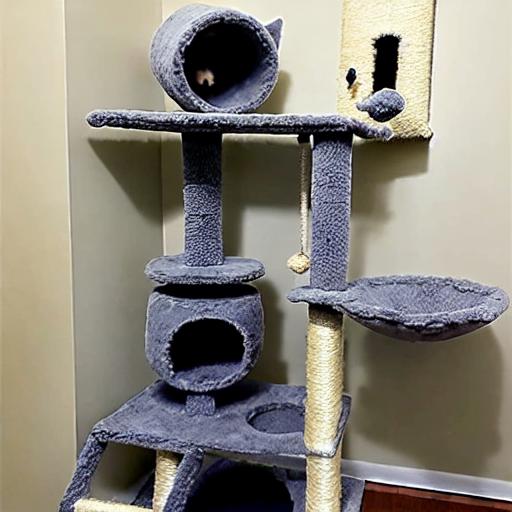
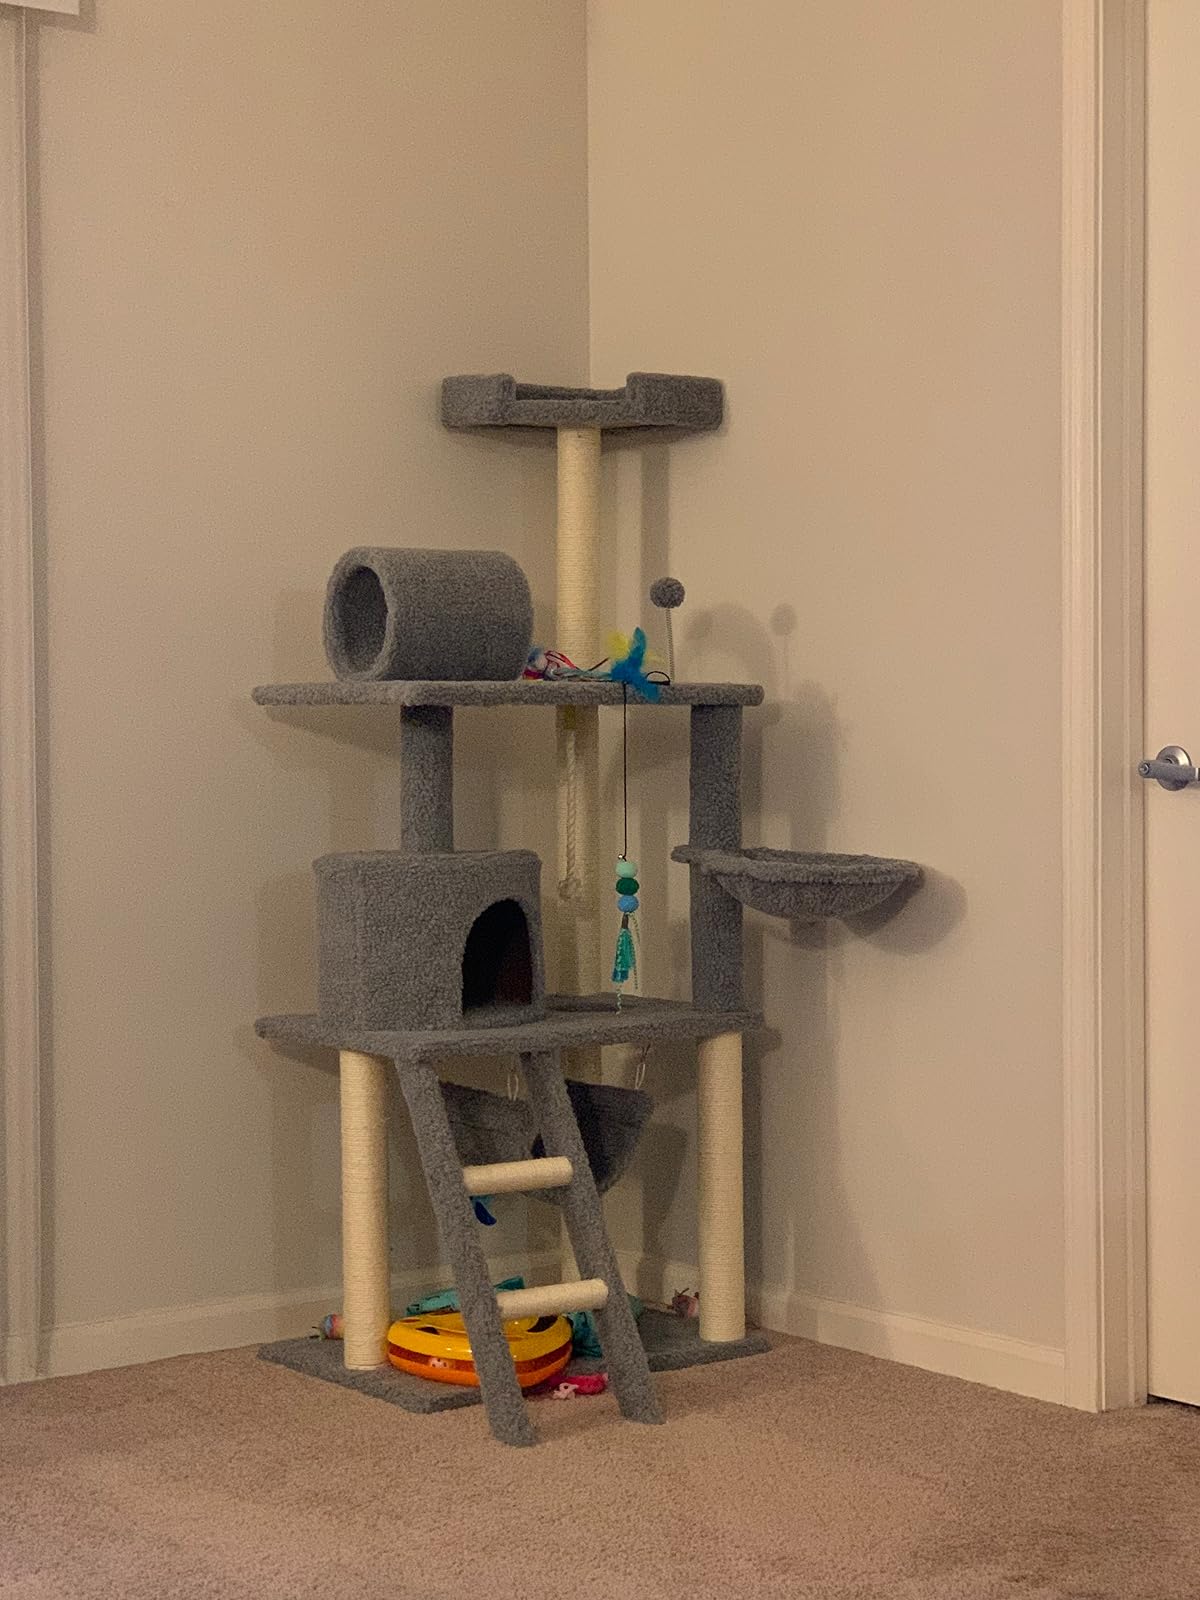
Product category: items_cat tree
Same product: no